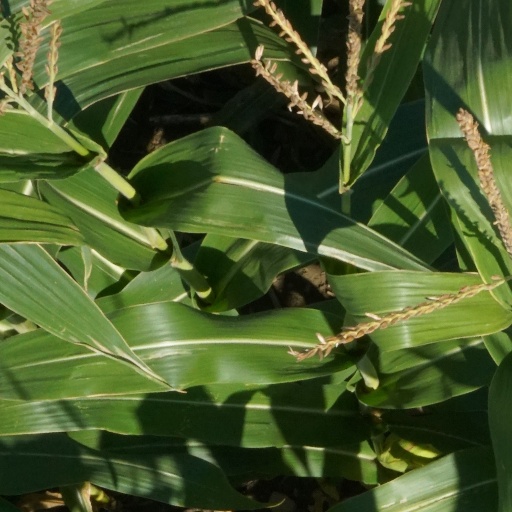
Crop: maize; corn